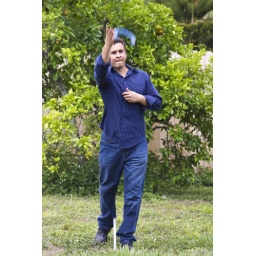
After a dedication ceremony for a family member a relaxing game of horse shoes is played in the back yard.